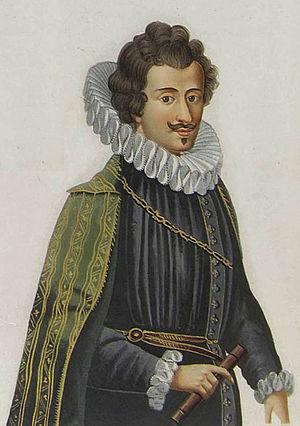
Alphonse III d'Este a été duc de Modène et de Reggio de 1628 à 1629.